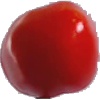
Label: Tomato 2